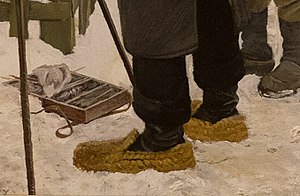
Sivsko
Detalje fra maleriet Maleren i landsbyen af L.A. Ring. Fra Statens Museum for Kunst.
En sivsko er en sko flettet af siv, nærmere betegnet Lyse-Siv. Sivskoens ophav er ikke klarlagt, men en historie peger på, at de oprindeligt, i 1800-tallet, blev brugt som noget, man satte uden på støvler for at holde på varmen. Dette har efter sigende bragt dem til Randers fra slagmarkerne omkring Dybbøl.